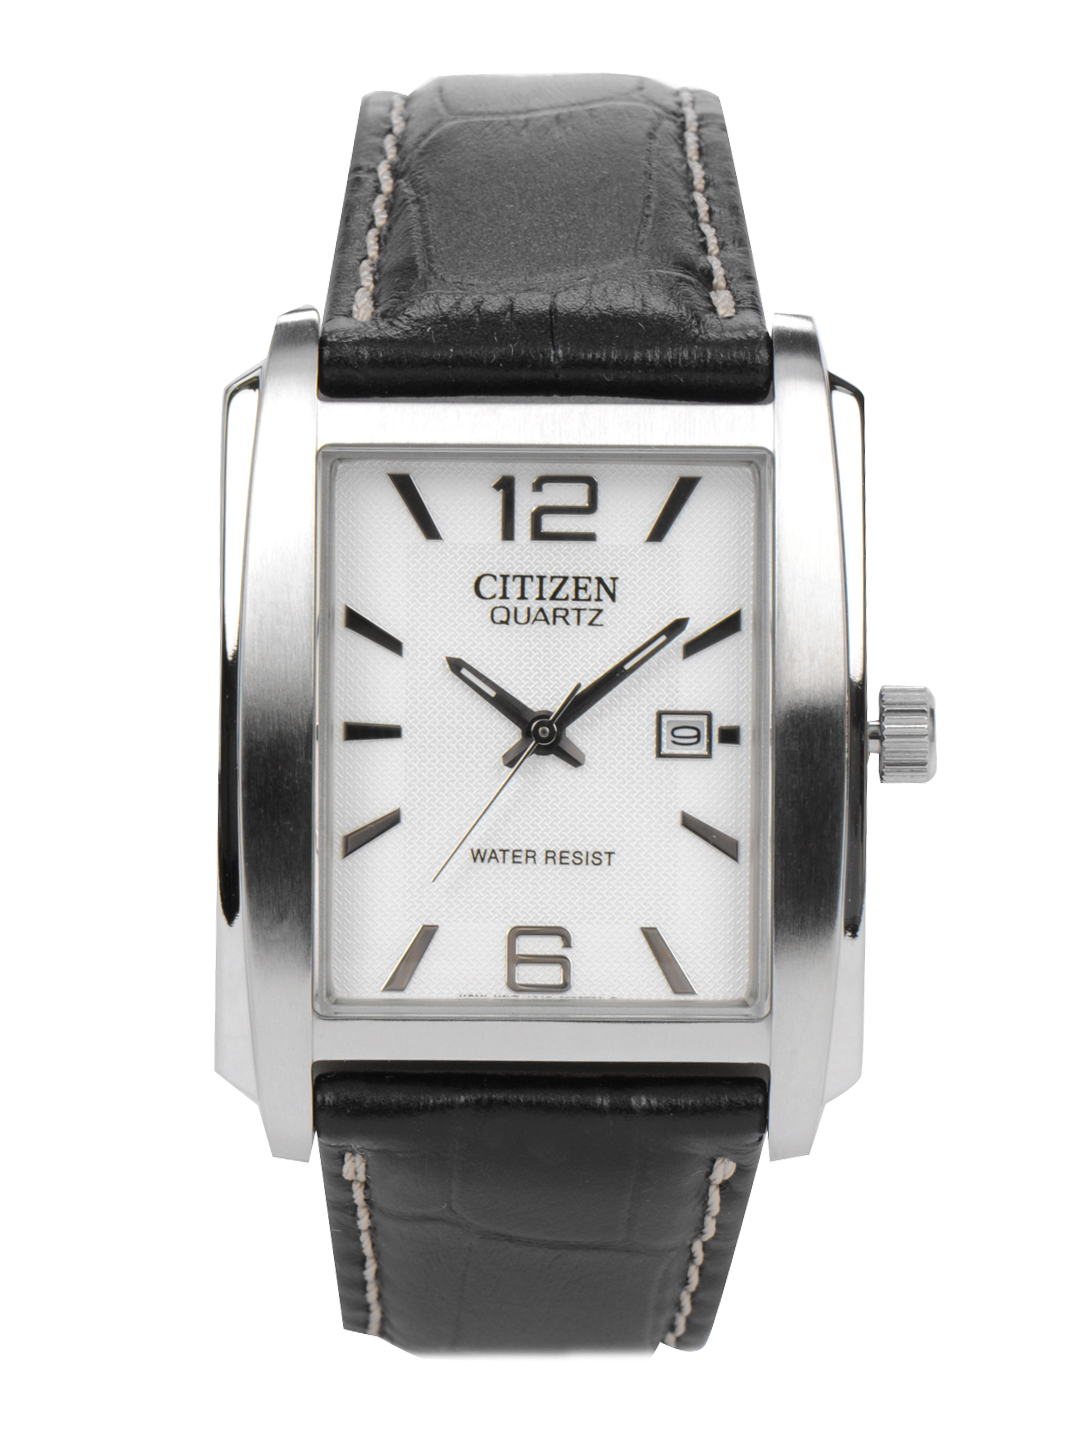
Citizen Men White Dial Watch
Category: Accessories / Watches / Watches
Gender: Men
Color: White
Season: Winter 2016
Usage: Casual